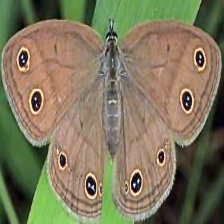
Species: WOOD SATYR
Butterfly family (ImageNet category): ringlet